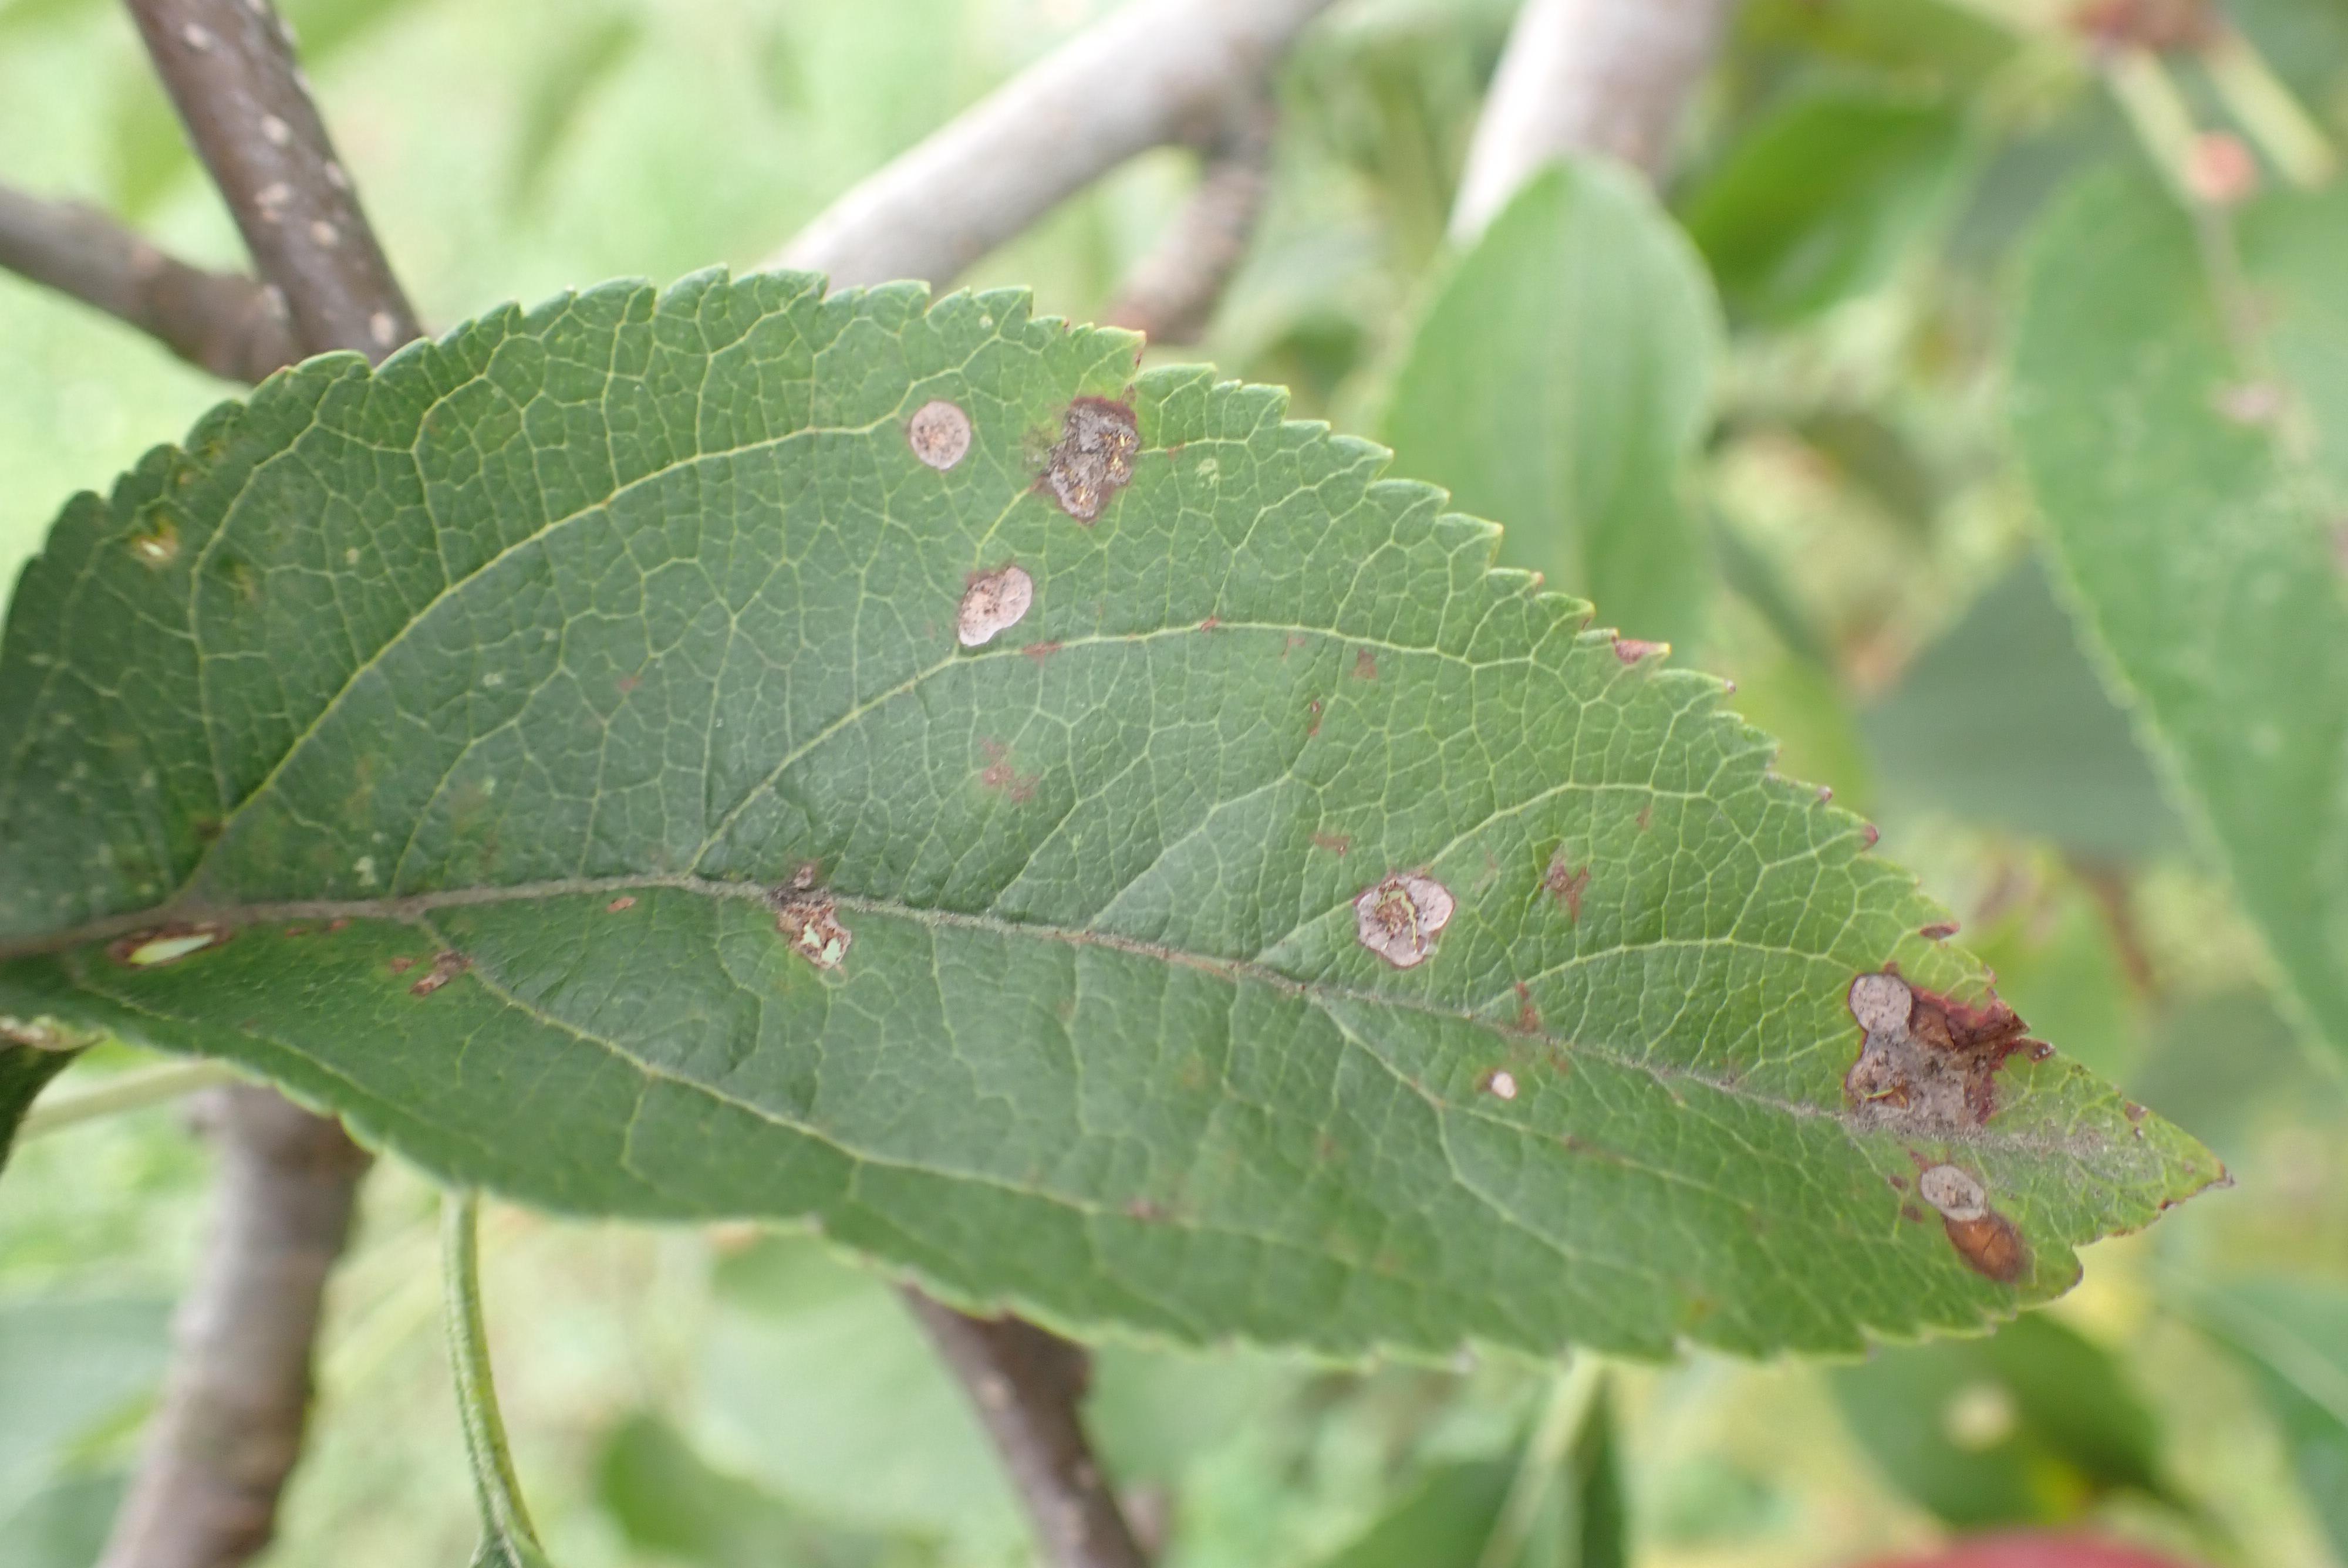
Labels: complex